Houston Press

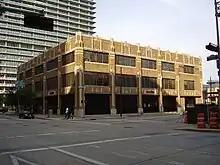
Former "Houston Press" headquarters in Downtown Houston

Up until the November 2017 loss of salaried staff, the "Houston Press" won various awards for its coverage.